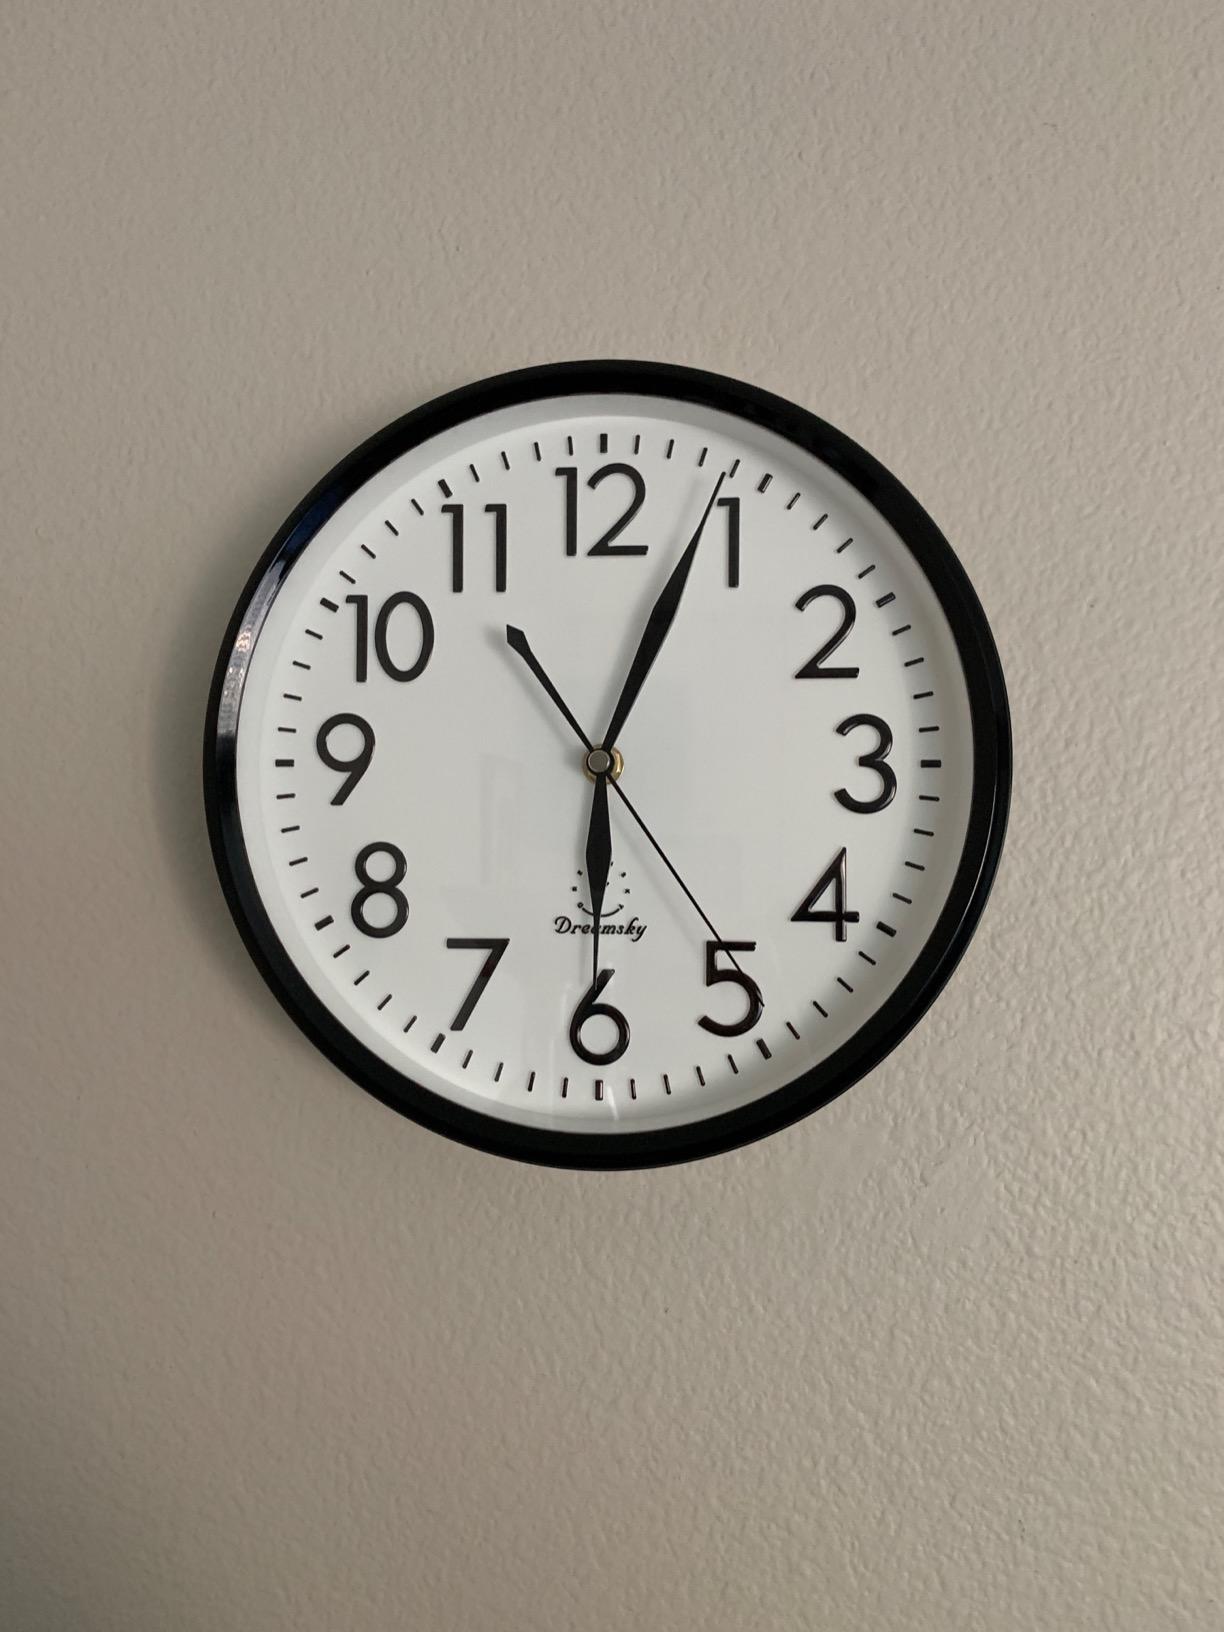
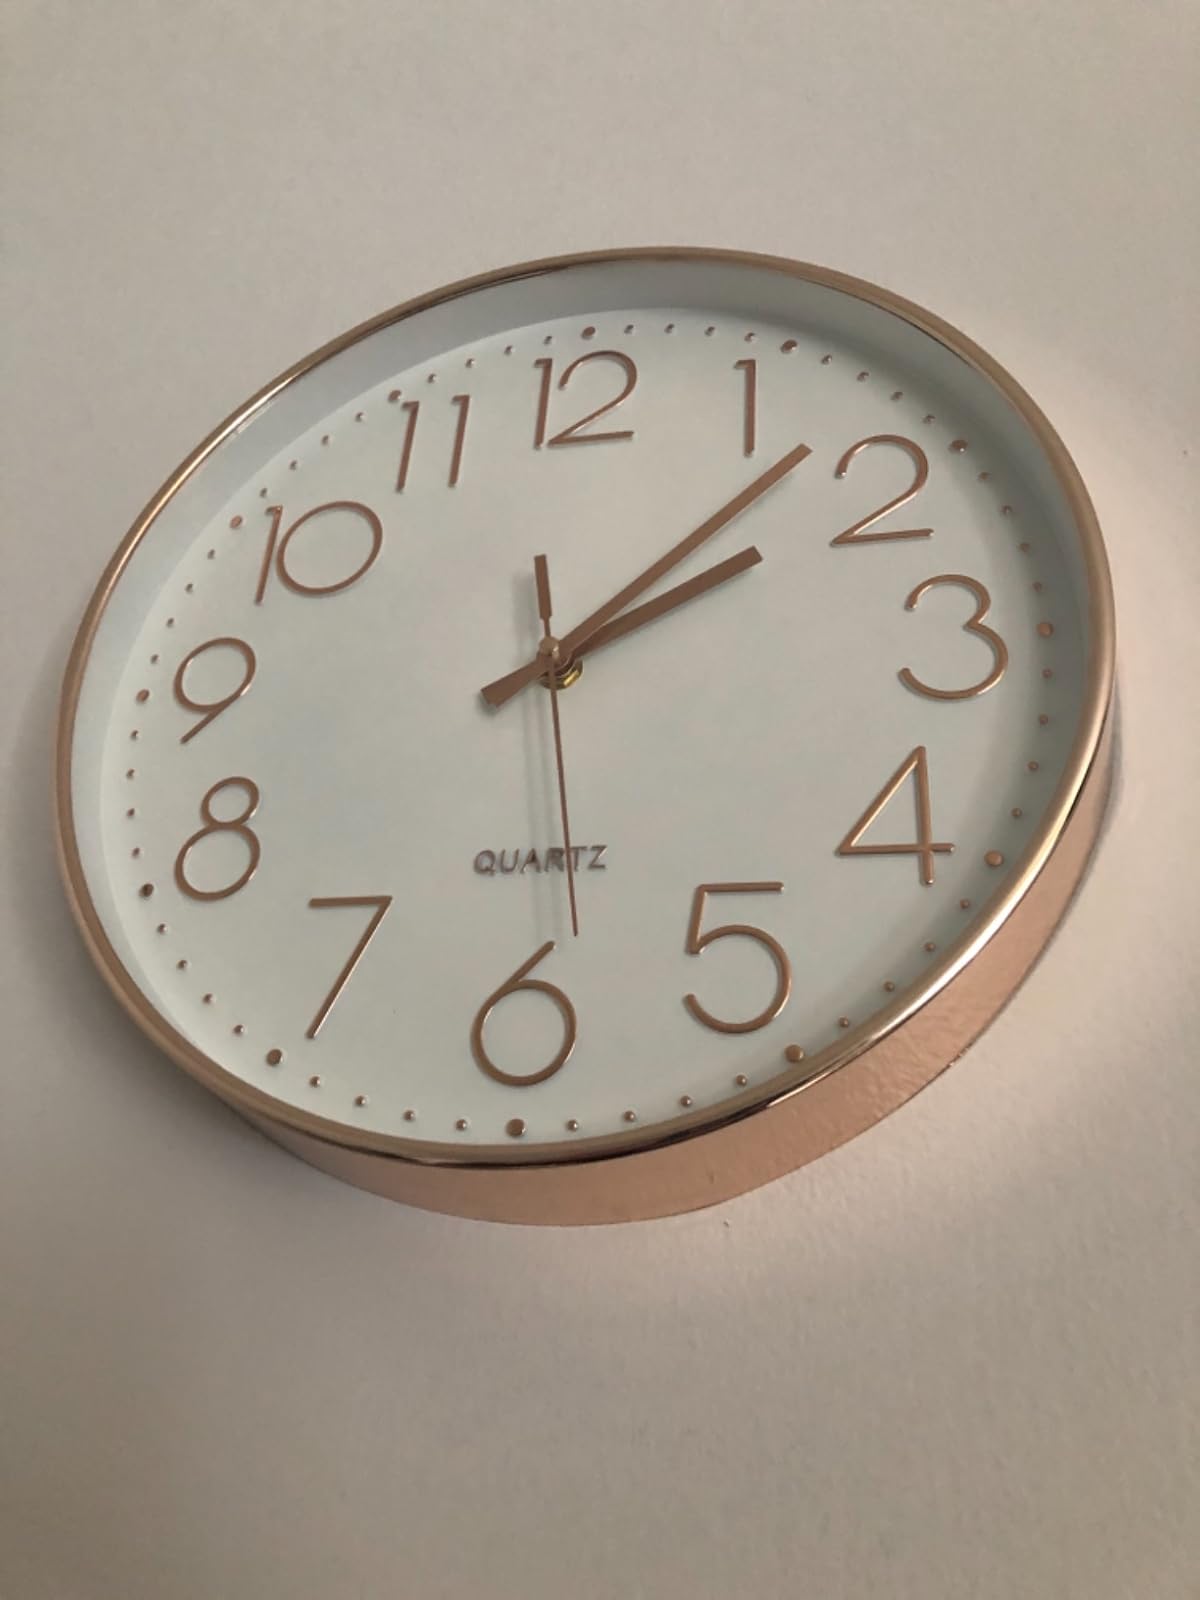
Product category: clock
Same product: no